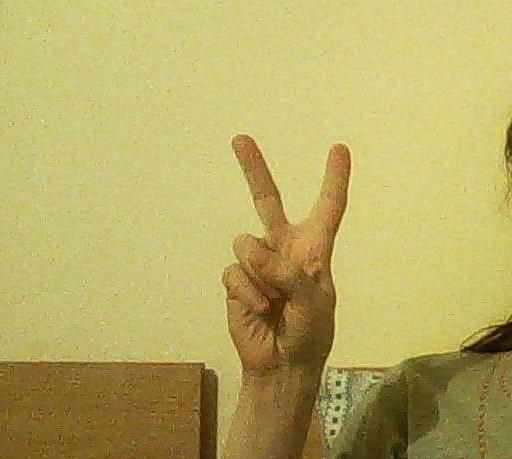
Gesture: peace